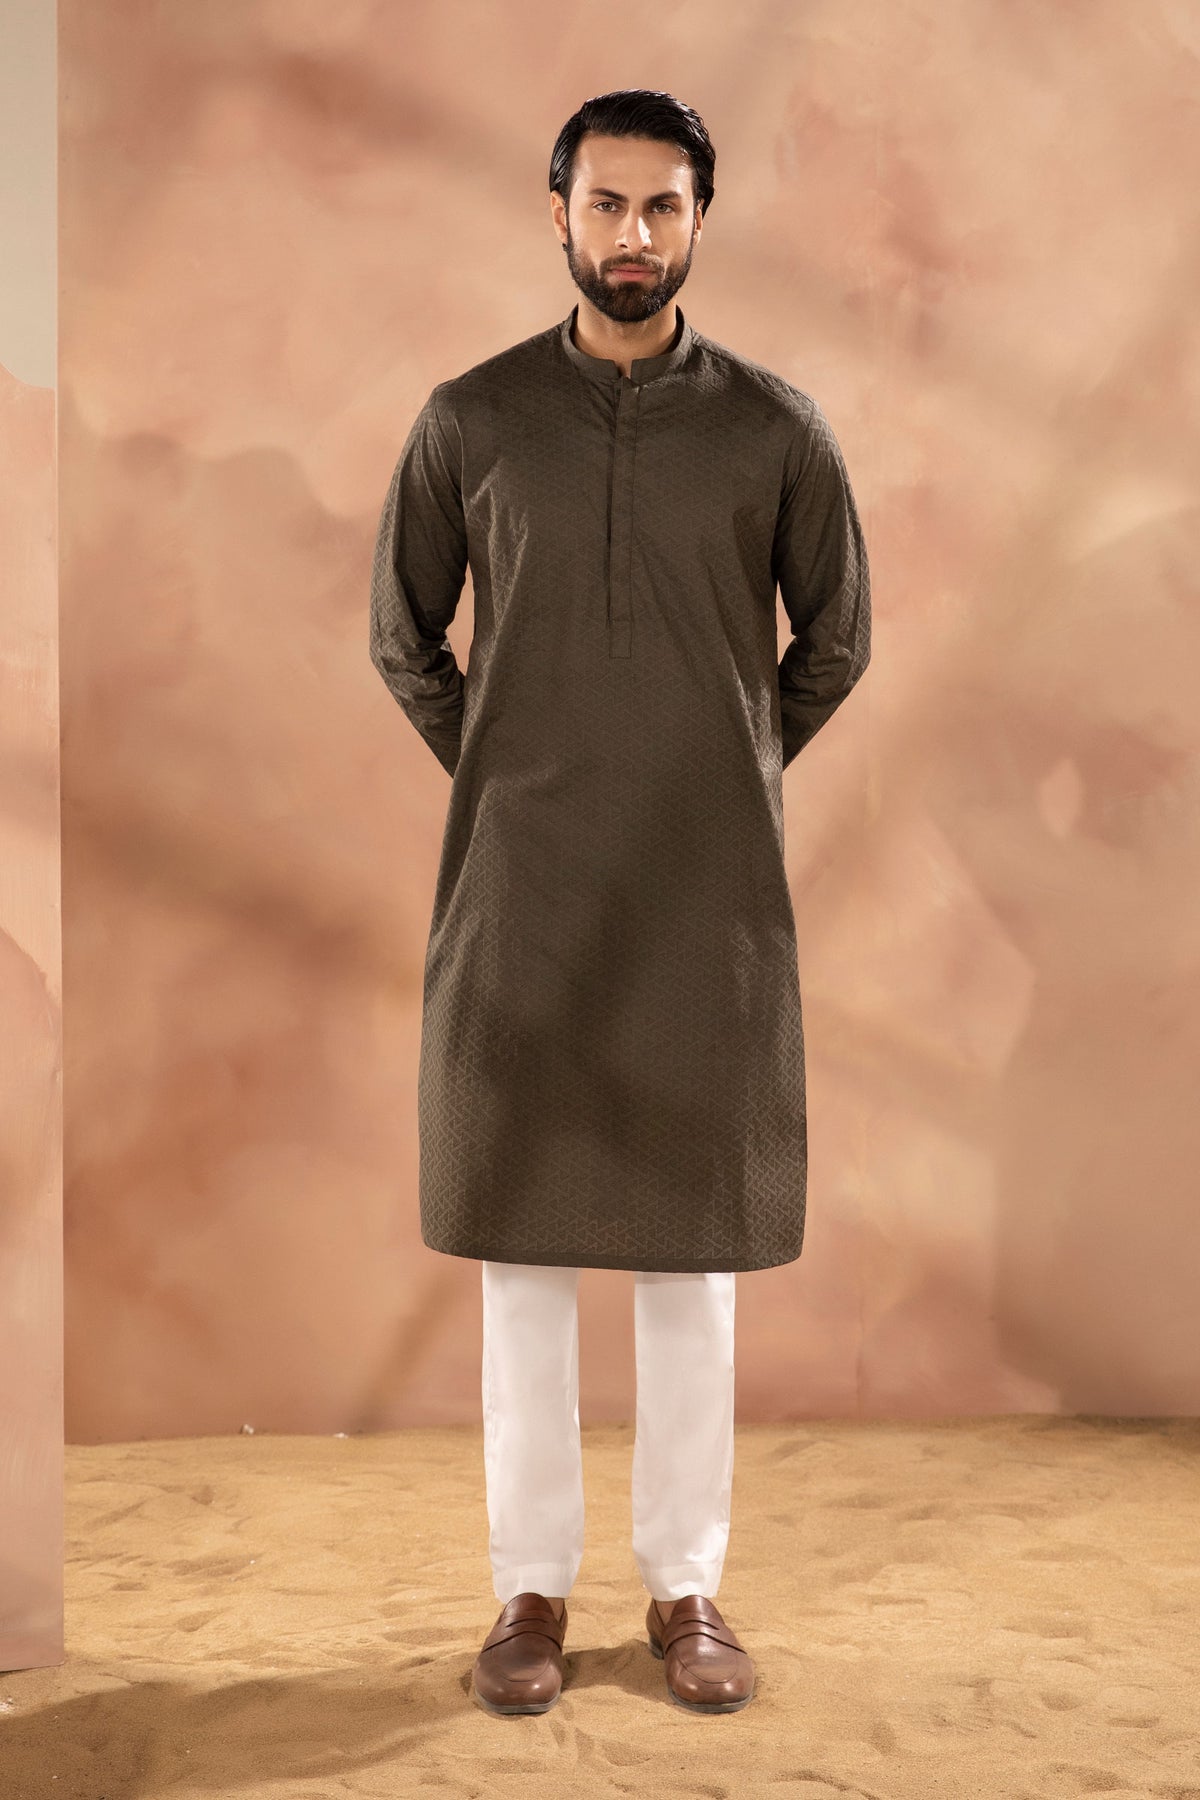
khaki kurta